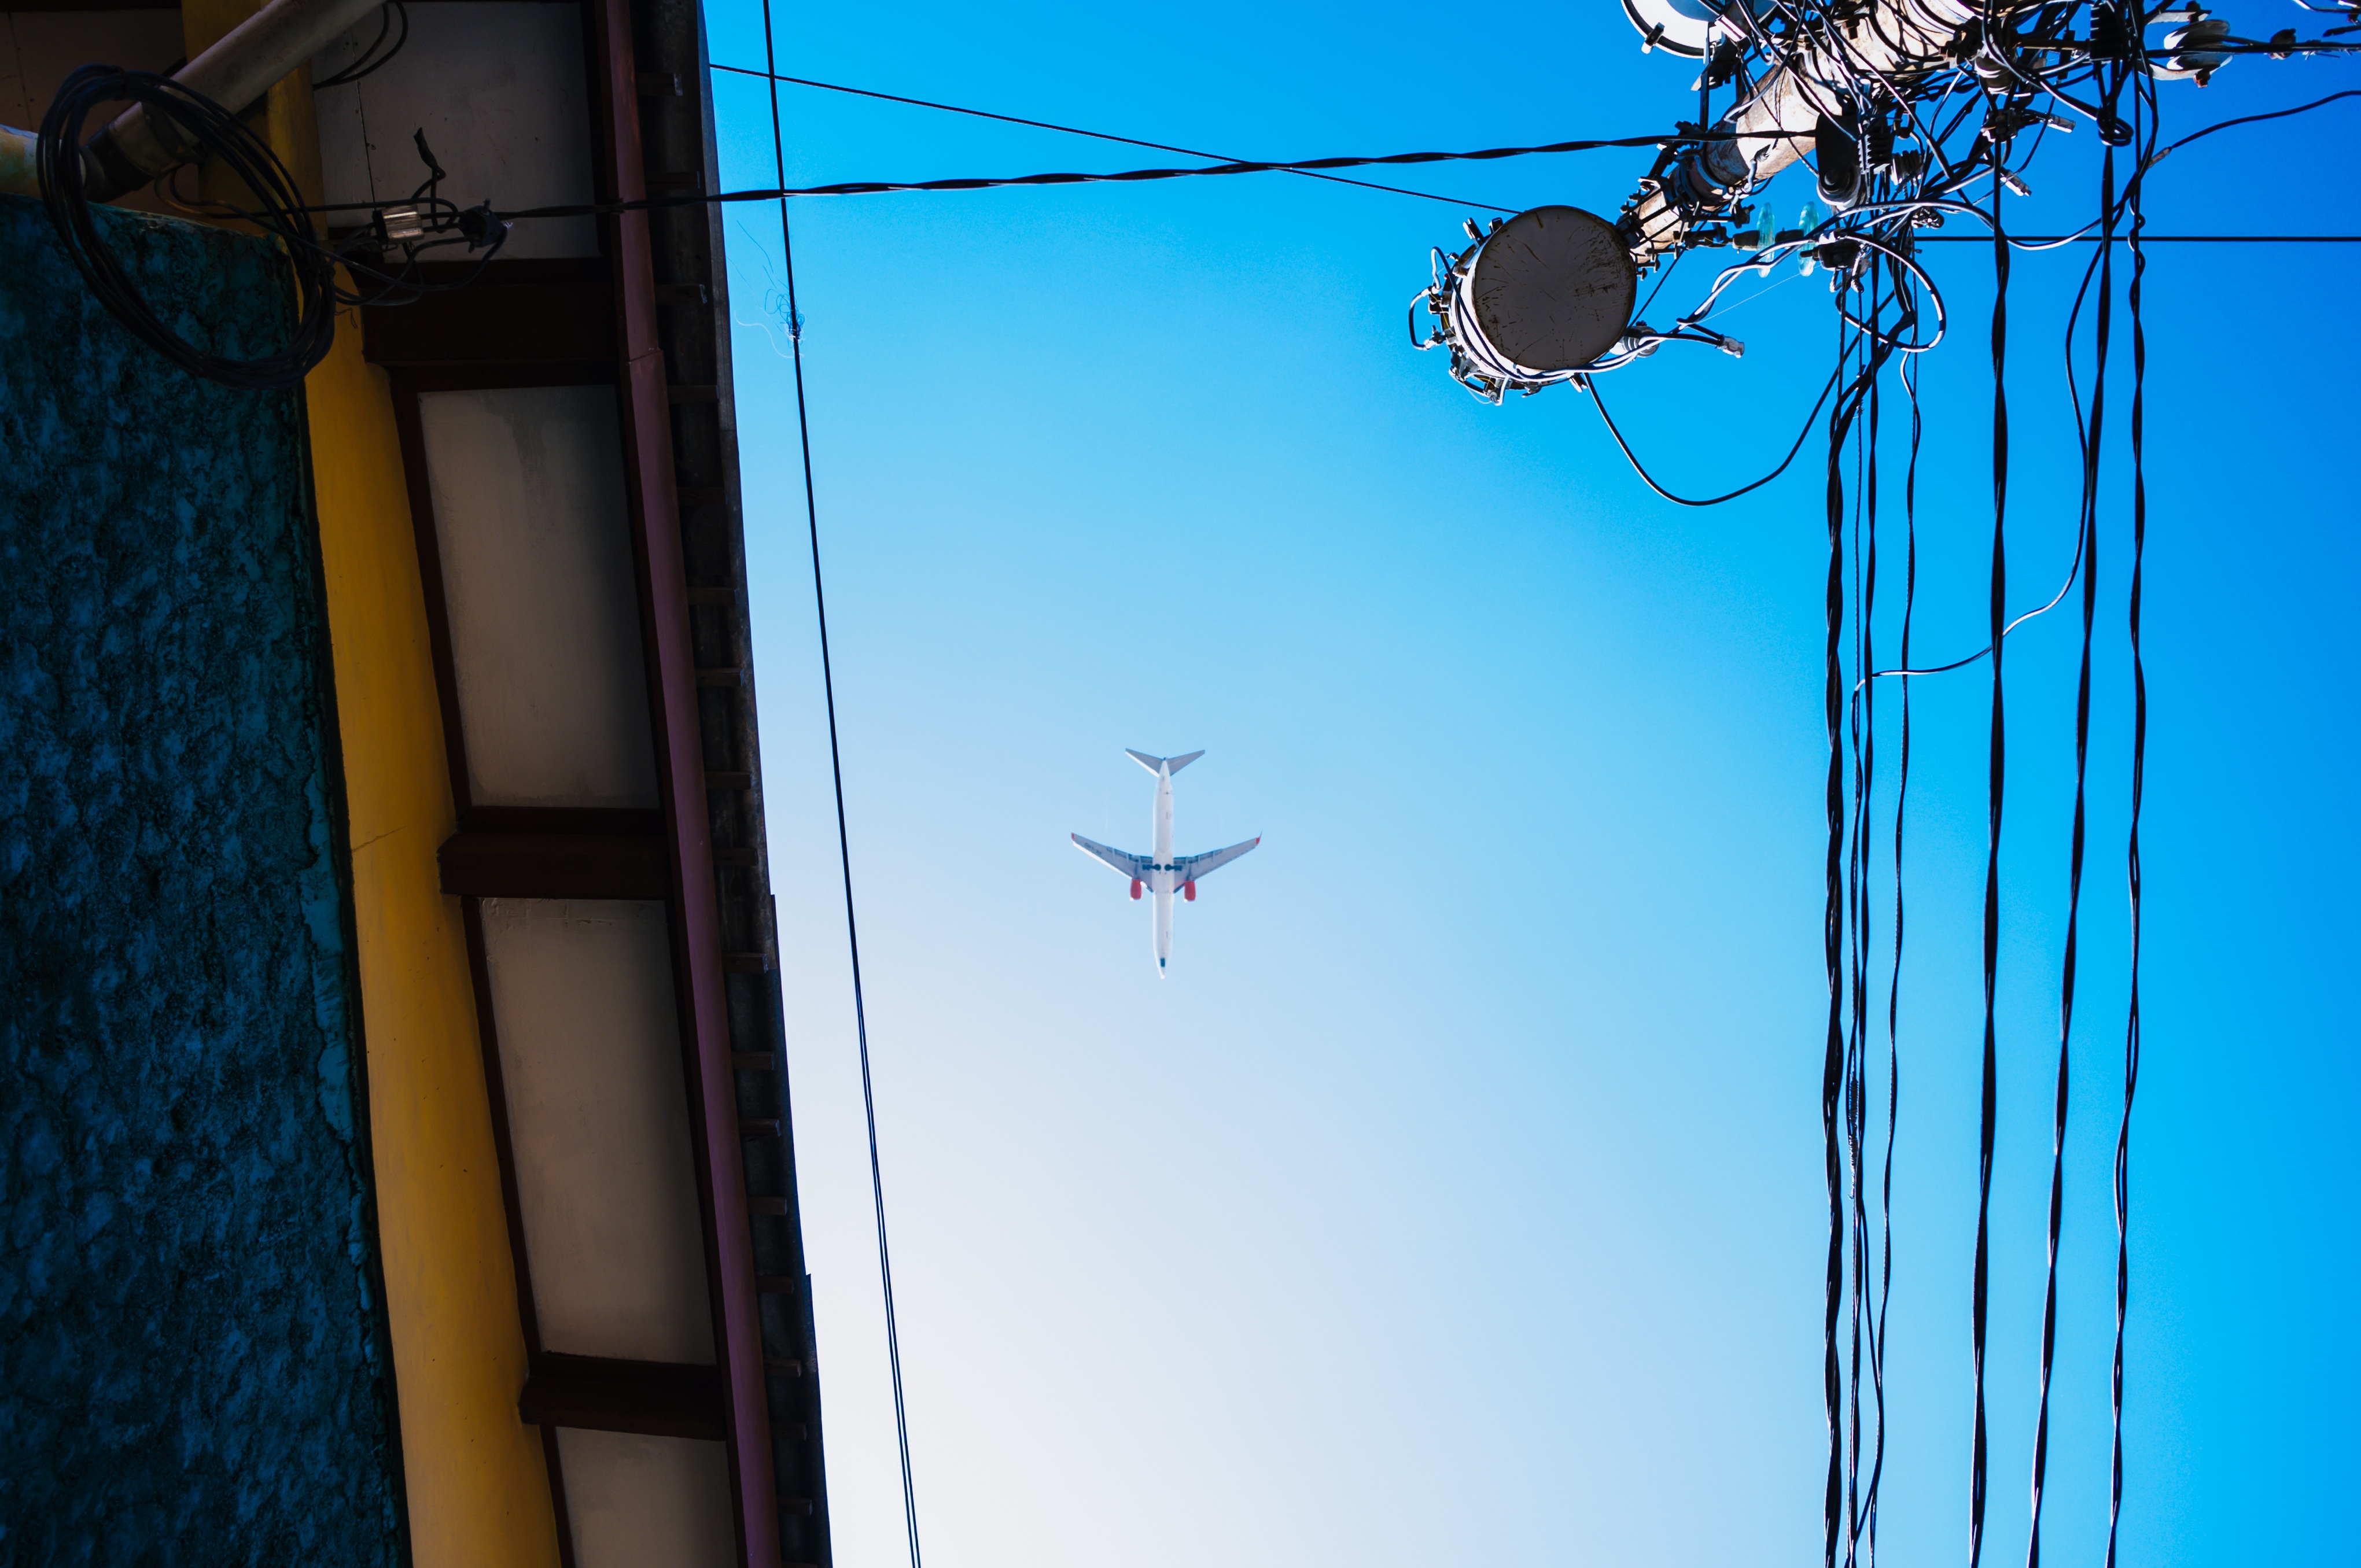
light, sky, window, line, mast, color, blue, street light, electricity, lighting, light fixture, shape, electrical supply